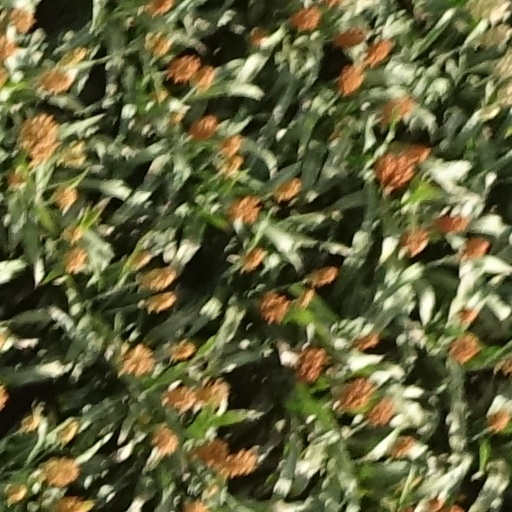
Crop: sorghum